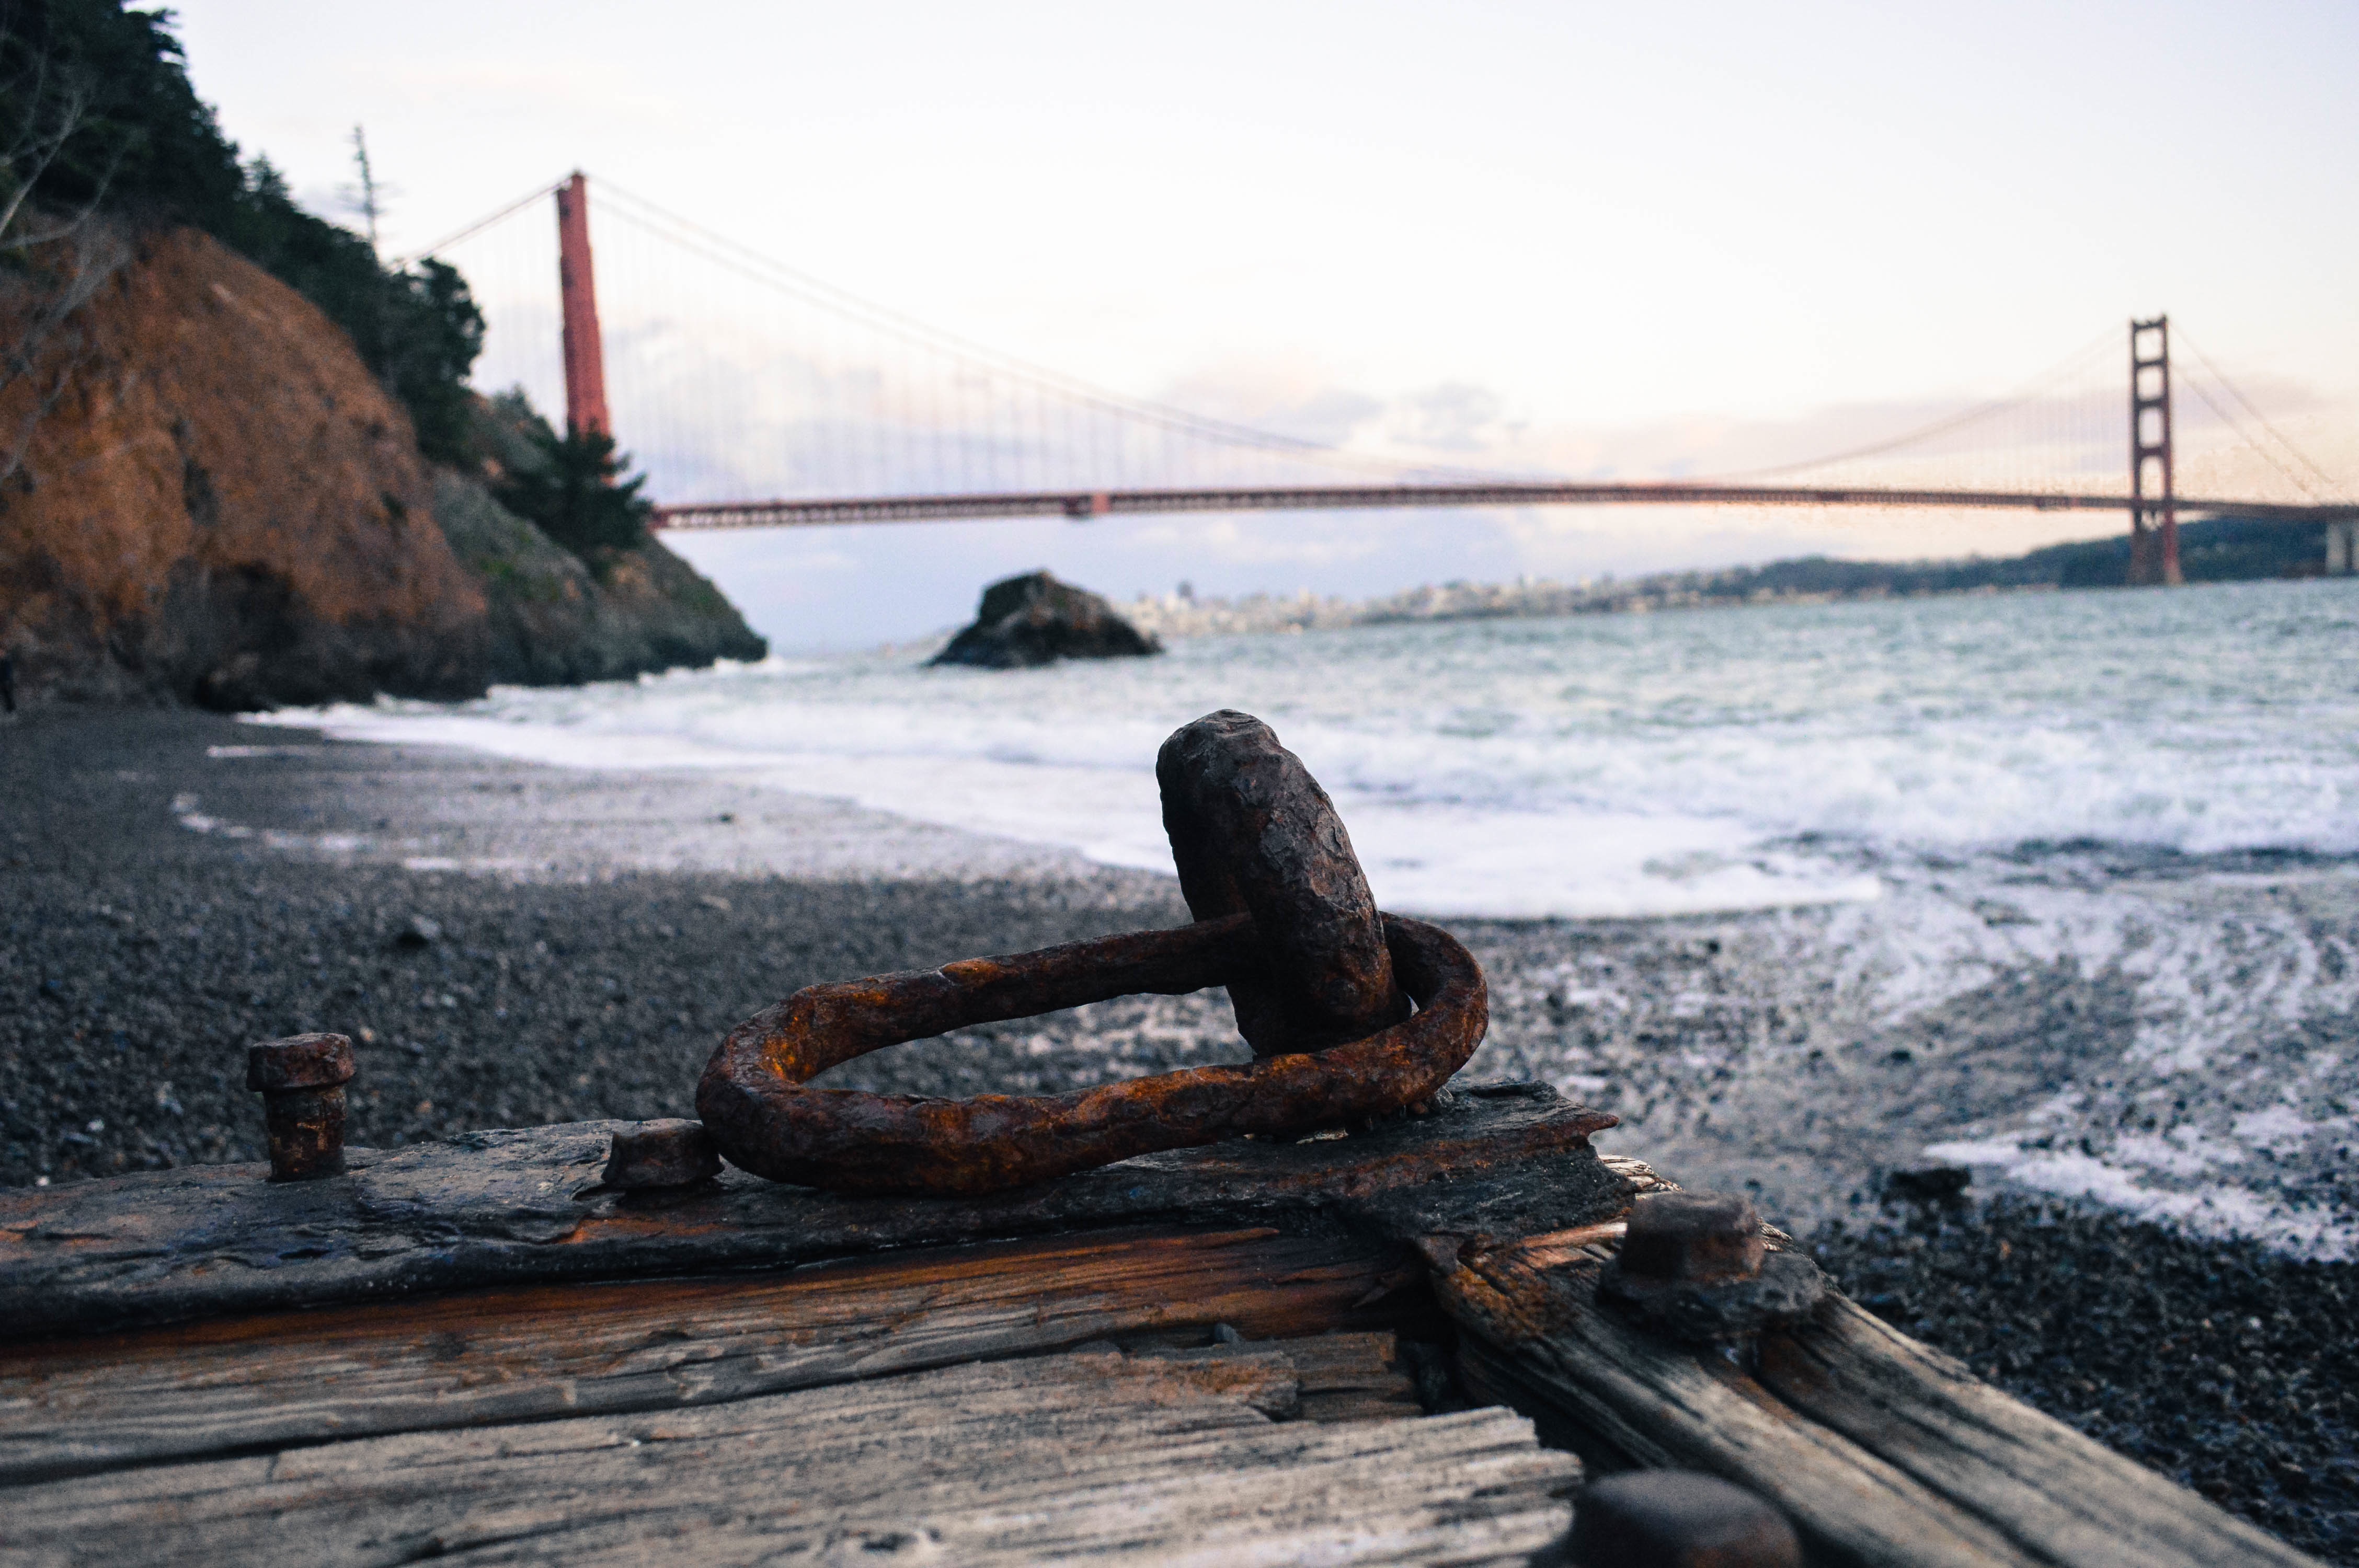
beach, sea, coast, water, ocean, snow, winter, boat, morning, shore, wave, pier, bay, breakwater